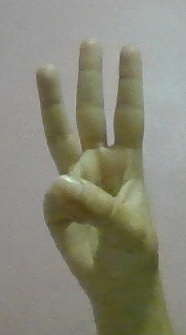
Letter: thaa